Commando System (South Africa)

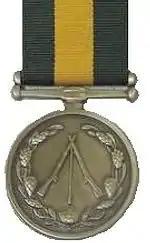
SANDF Commando Closure medal

The system was phased out between 2003 and 2008 "because of the role it played in the apartheid era", according to the Minister of Safety and Security Charles Nqakula. In 2005 then-Minister of Defence Mousioua Lekota explained that the process was "driven partly to counter racist elements within some of commandos, but also because of constitutional issues." This followed growing pressure after incidents of ongoing abuse of power were reported.